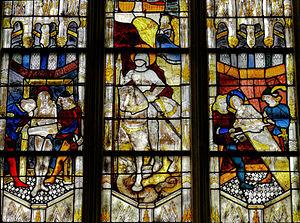
La Ferté-Bernard - Eglise Notre-Dame-des-Marais - Baie n°26 - Verrière de la vie de saint Georges
L'église Notre-Dame-des-Marais est située à la Ferté-Bernard. Elle est classée au titre des monuments historiques par la liste des monuments historiques de 1840.